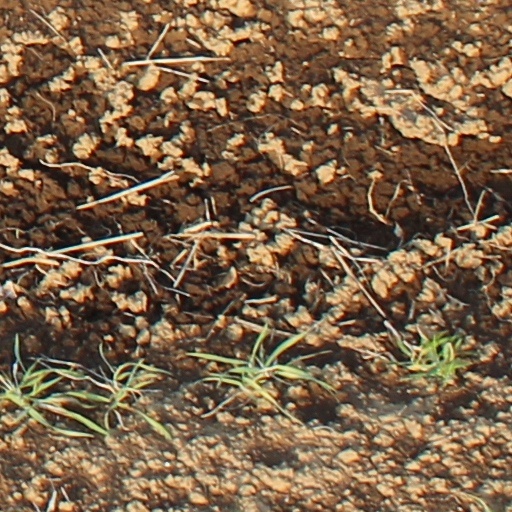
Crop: wheat